Military Intelligence Service (United States)

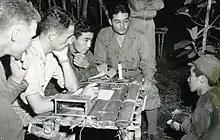
MIS interrogators Phil Ishio and Arthur Ushiro question a prisoner taken in the Buna campaign

The MISLS (initially known as the Fourth Army Intelligence School) began operation with an initial budget of $2,000 and scrounged together textbooks and supplies in November 1941, about a month before the Japanese bombed Pearl Harbor. The first class of 60 students begin their training at the Presidio in San Francisco, graduating 45 students in May 1942.